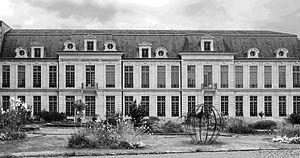
Hôtel d'Aumont (Classé) - Façade Sud - Paris IV This building is indexed in the Base Mérimée, a database of architectural heritage maintained by the French Ministry of Culture,
En France, un tribunal administratif est une juridiction de premier ressort et de droit commun de l'ordre administratif.